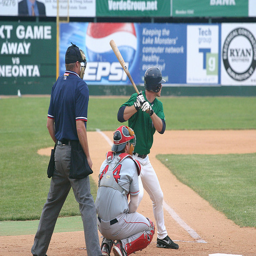
A baseball player holding a bat next to home plate.
Baseball field with batter and umpire on home plate.
An umpire, catcher and batter wait for a pitch.
A baseball player prepares to swing the bat to hit the ball.
There is a baseball game on and a player is at bat